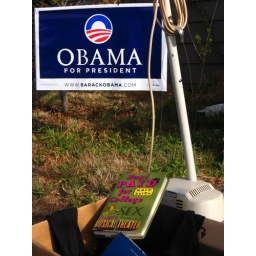
On my walk this morning in Portland...okay I manipulated where the book was in the photo, but it was in the box for sure.